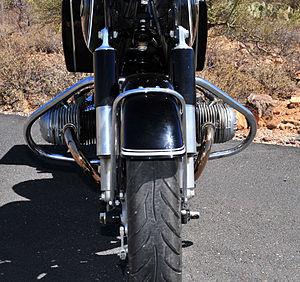
Les R 60 et R 60/2 sont des motos flat-twin de 600 cm³ fabriquées par BMW Motorrad de 1956 à 1969 à Munich, Allemagne.